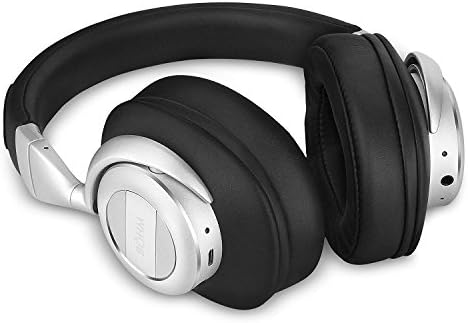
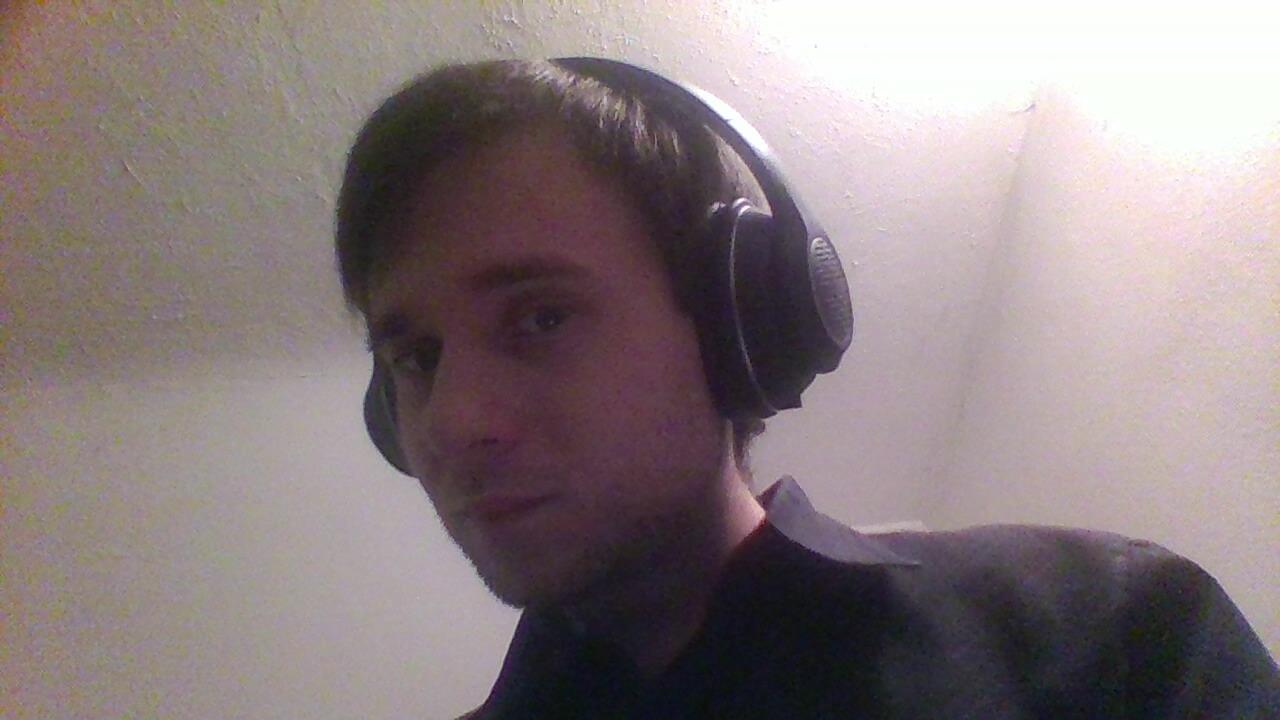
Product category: headphones
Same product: no